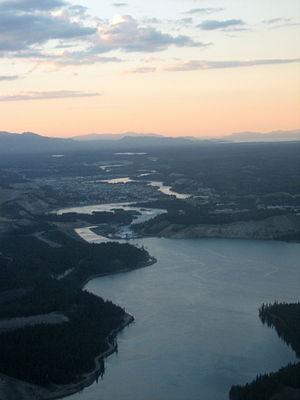
Le lac Schwatka est lac de barrage situé sur le fleuve Yukon, près de Whitehorse au Yukon, créé en 1958. La production d'électricité du barrage est exploitée par la Yukon Energy Corporation. Les rapides de Whitehorse qui avaient donné leur nom à la ville sont actuellement sous la surface du lac. Son nom lui a été donné en l'honneur de Frederick Schwatka, un lieutenant de l'armée américaine, qui a, le premier exploré la totalité du cours du fleuve Yukon.